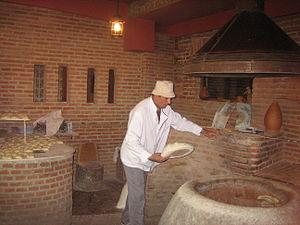
La cuisine géorgienne désigne les styles de cuisine et plats traditionnels géorgiens, pays du Caucase sur les rives de la mer Noire. En dehors de la Géorgie cette cuisine est également répandue dans les pays de l'ancienne Union Soviétique où elle était considérée comme la « haute cuisine » de l’URSS.